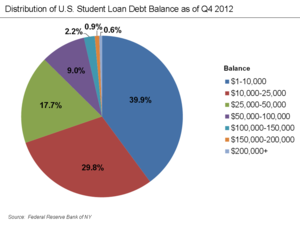
La dette étudiante, ou endettement étudiant désigne, à l'échelle d'un pays, la dette qui a été contractée par les anciens étudiants lors de leurs études, particulièrement supérieures. Elle a souvent la forme d'un prêt étudiant, mais d'autres types de prêts existent.